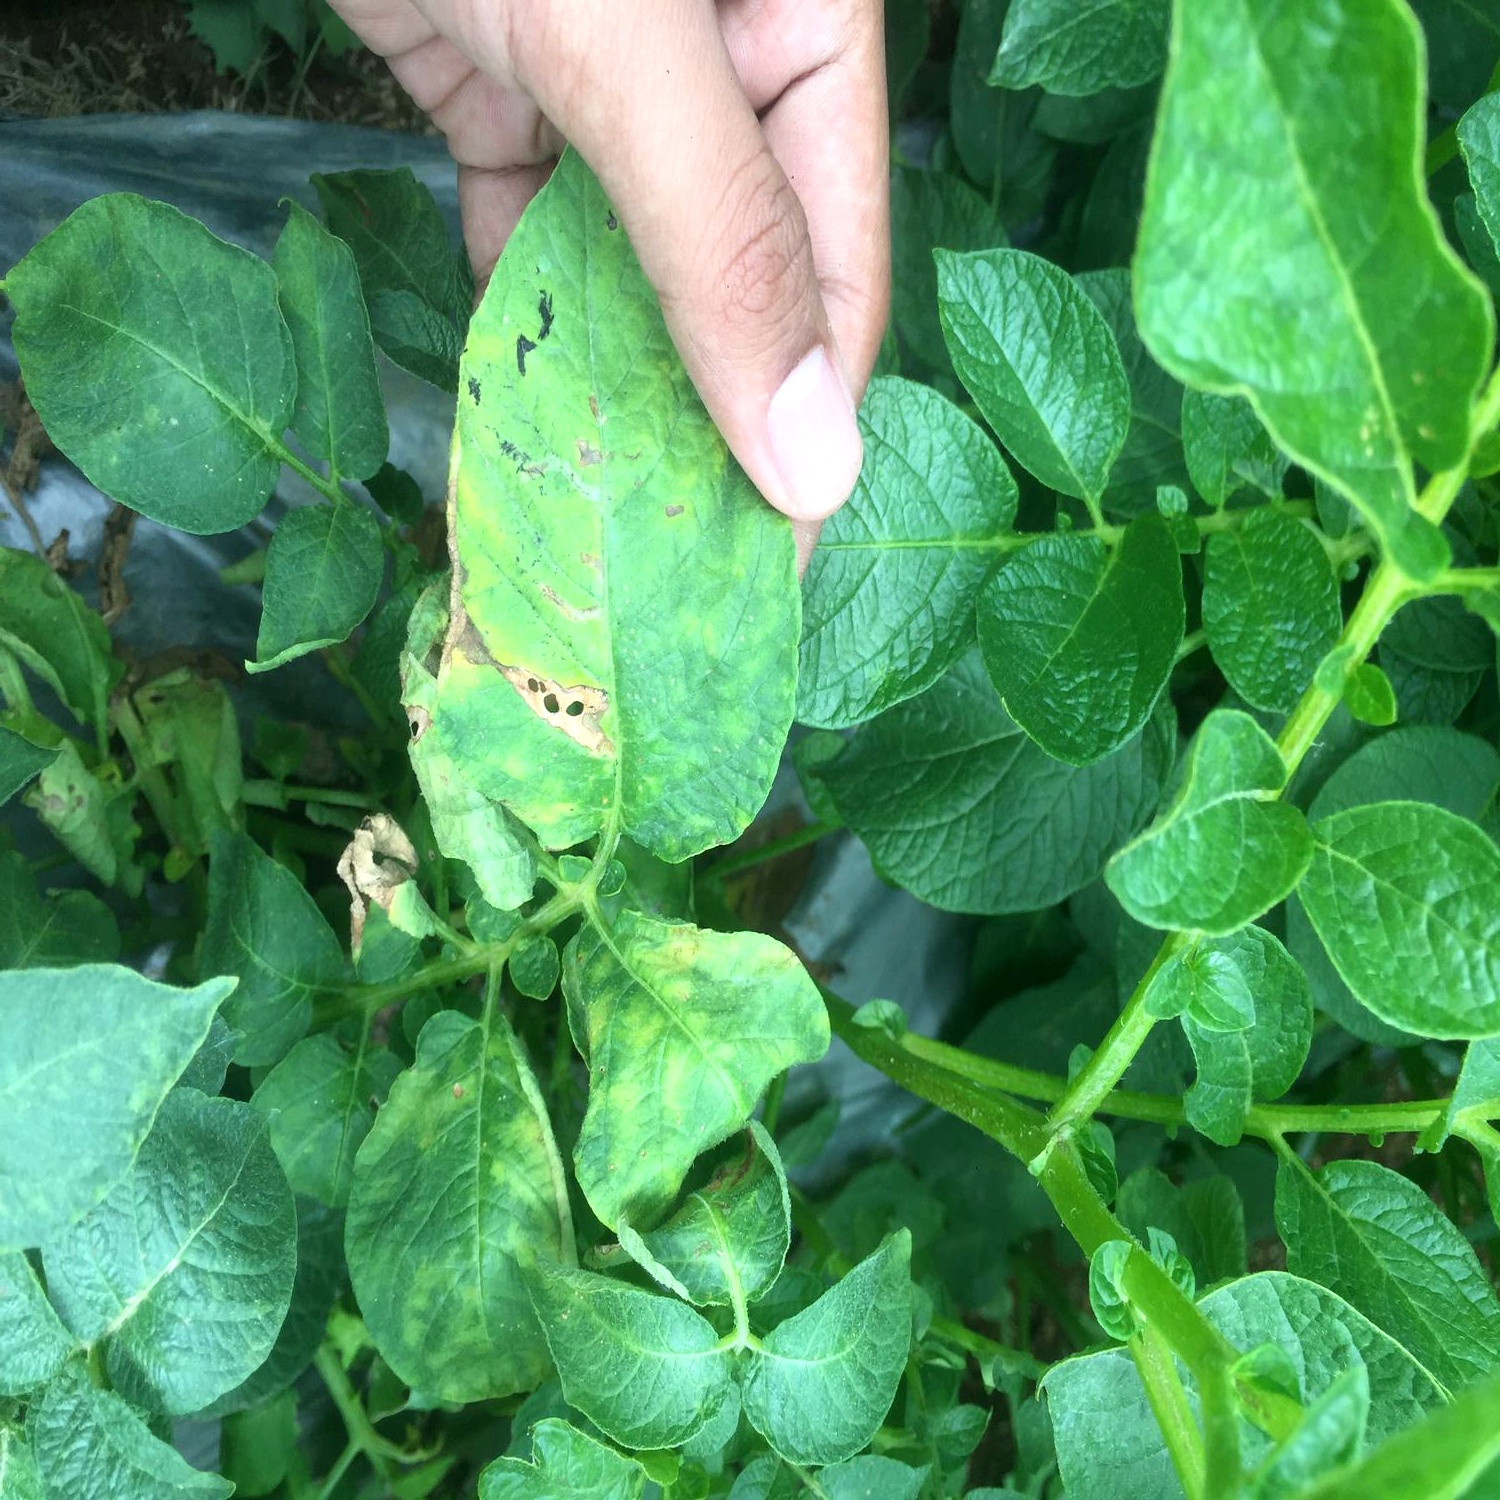
Etiqueta: Virus